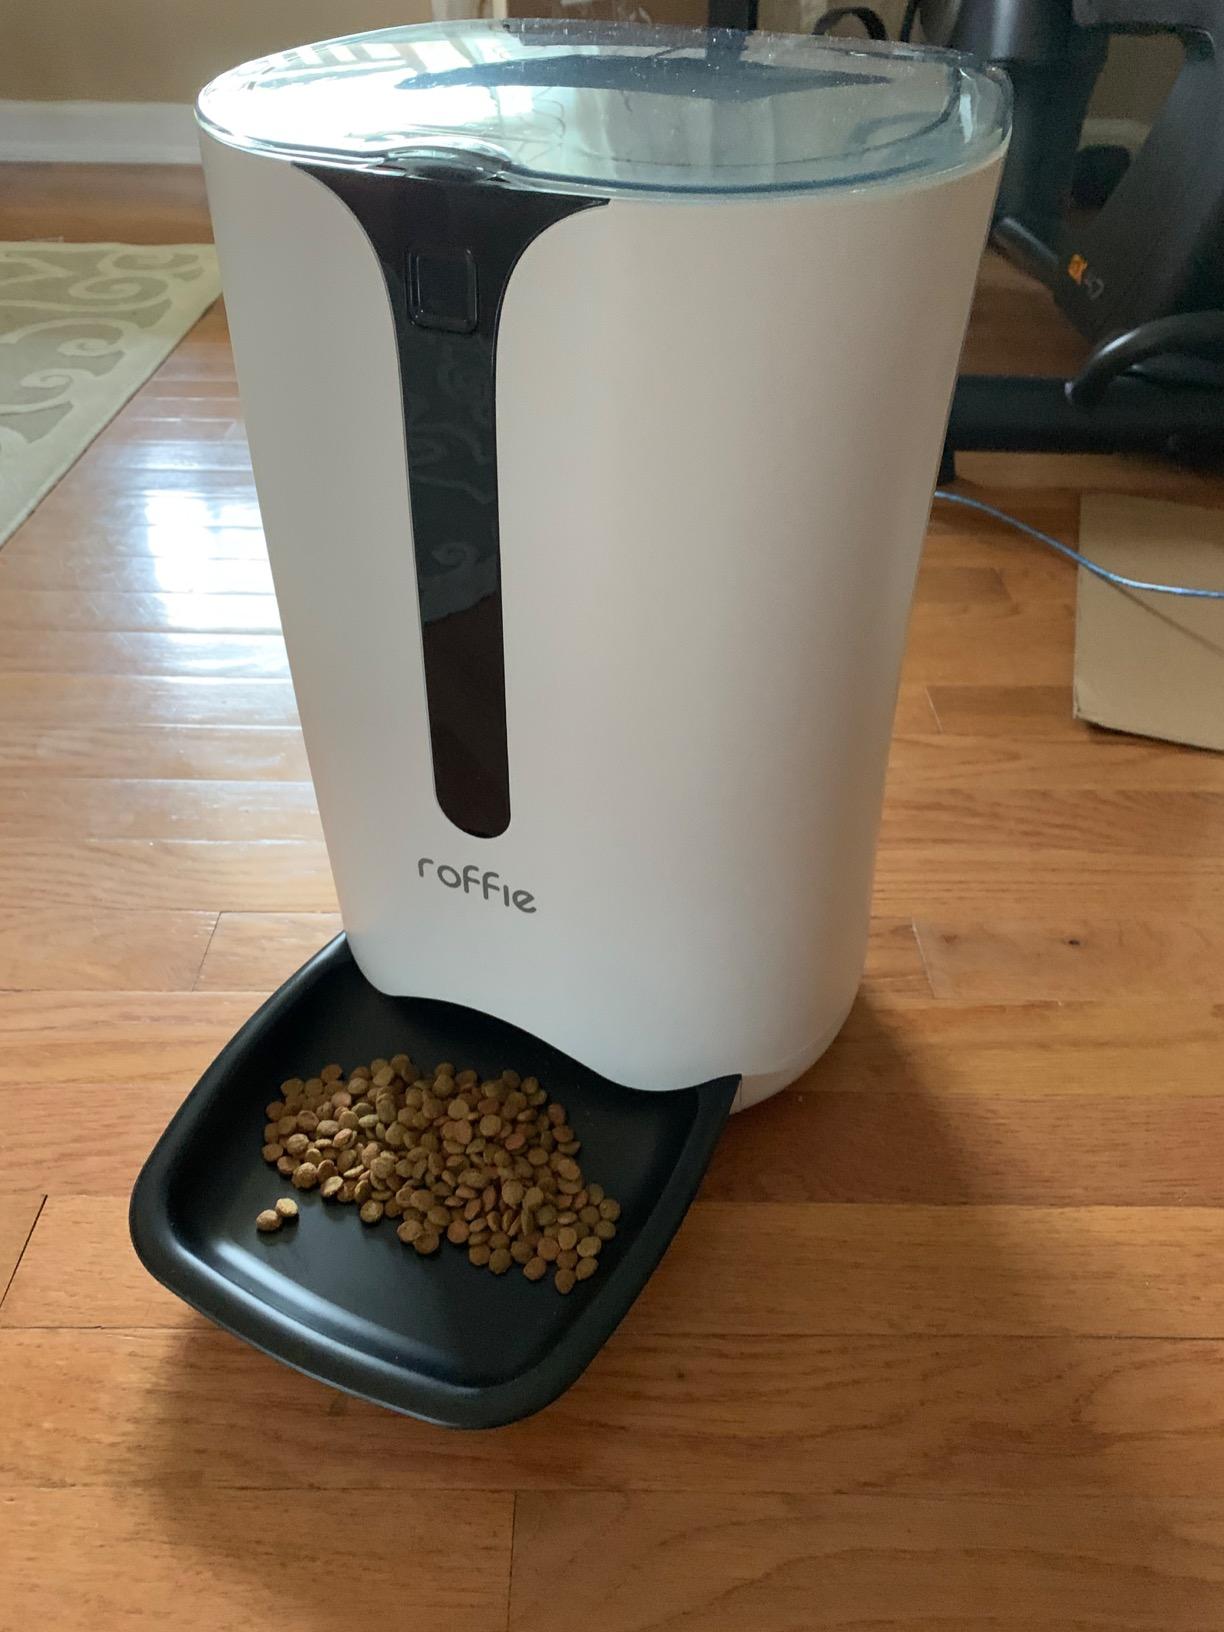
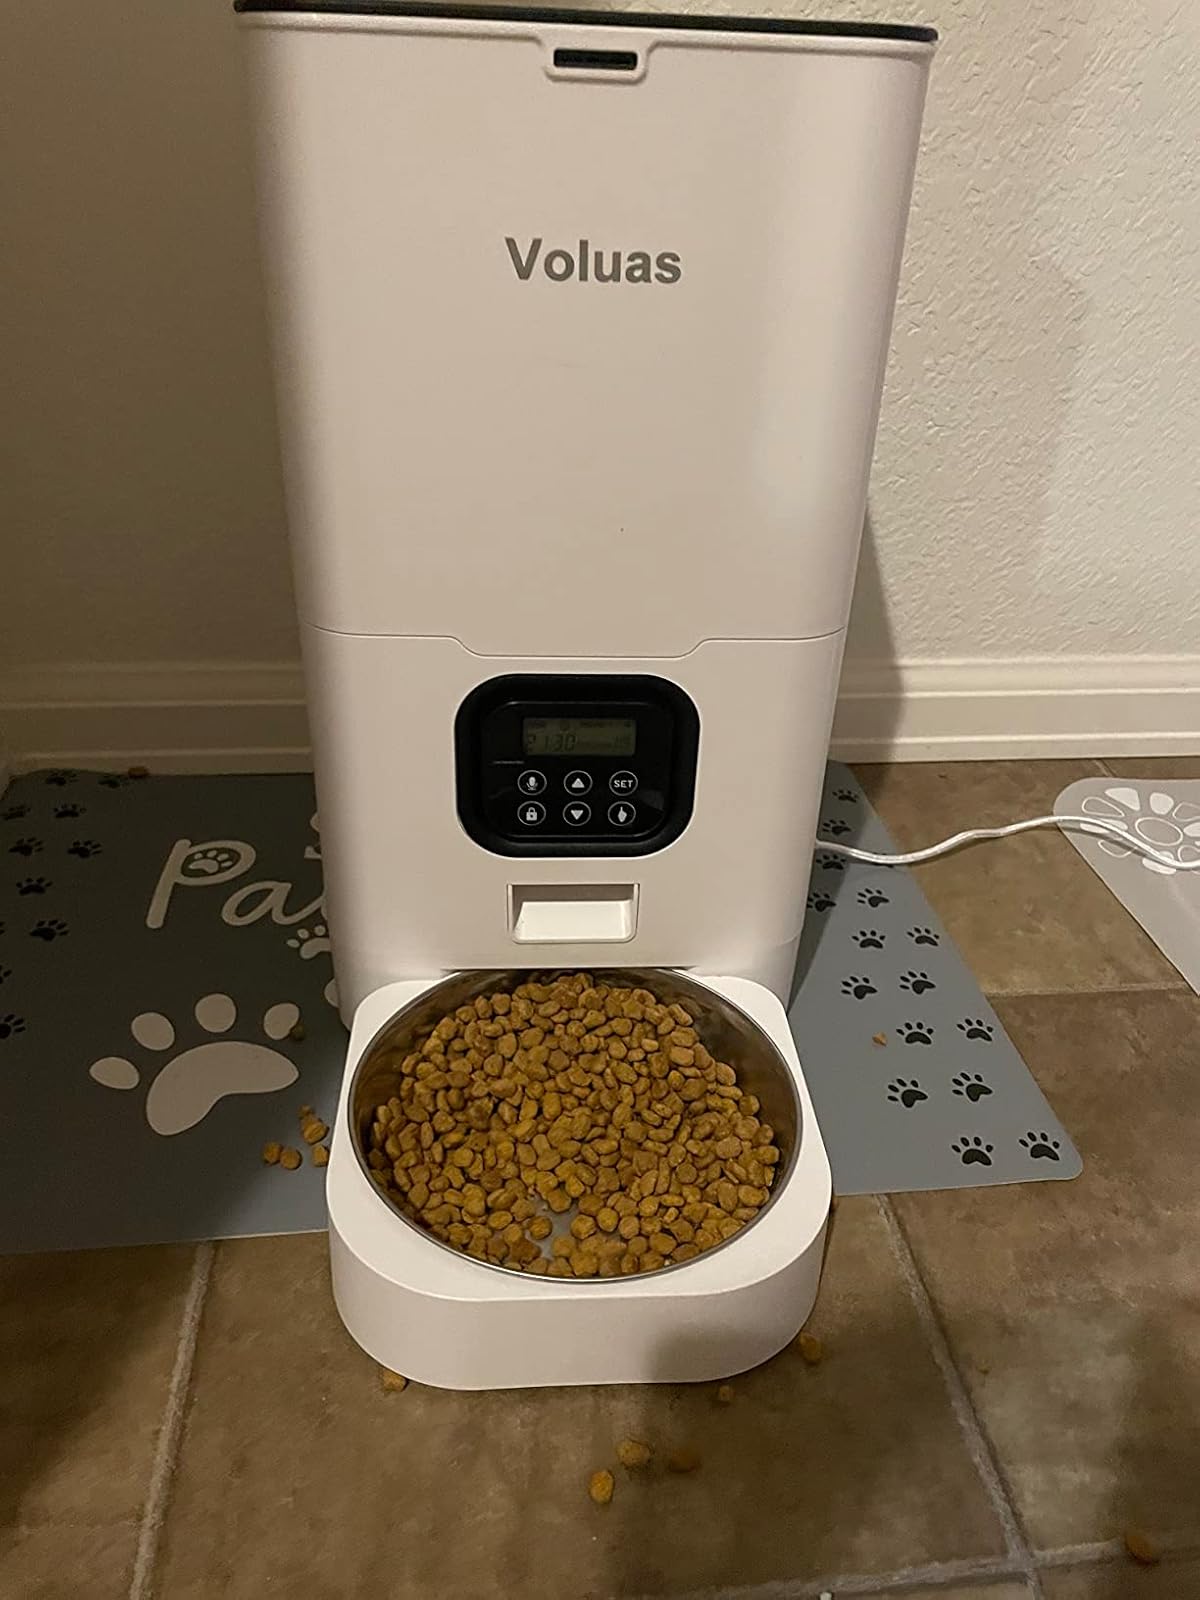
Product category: items_feeder
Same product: no